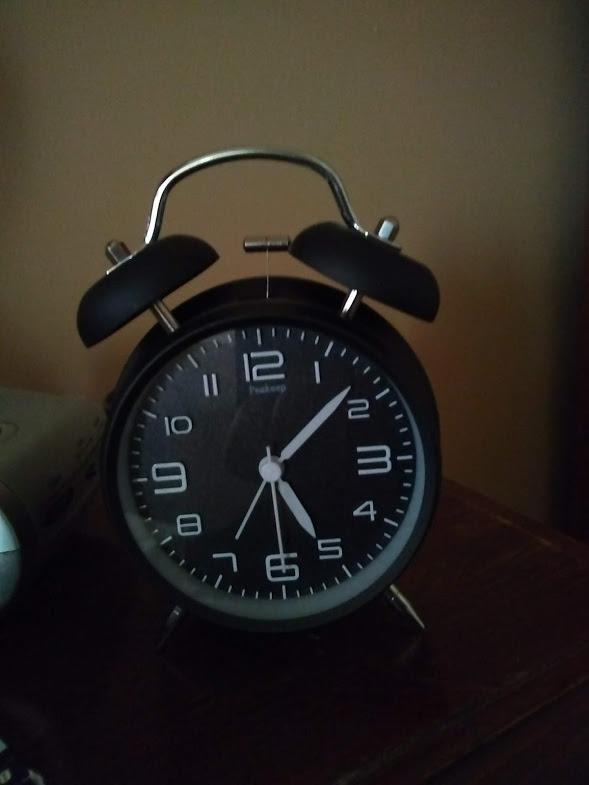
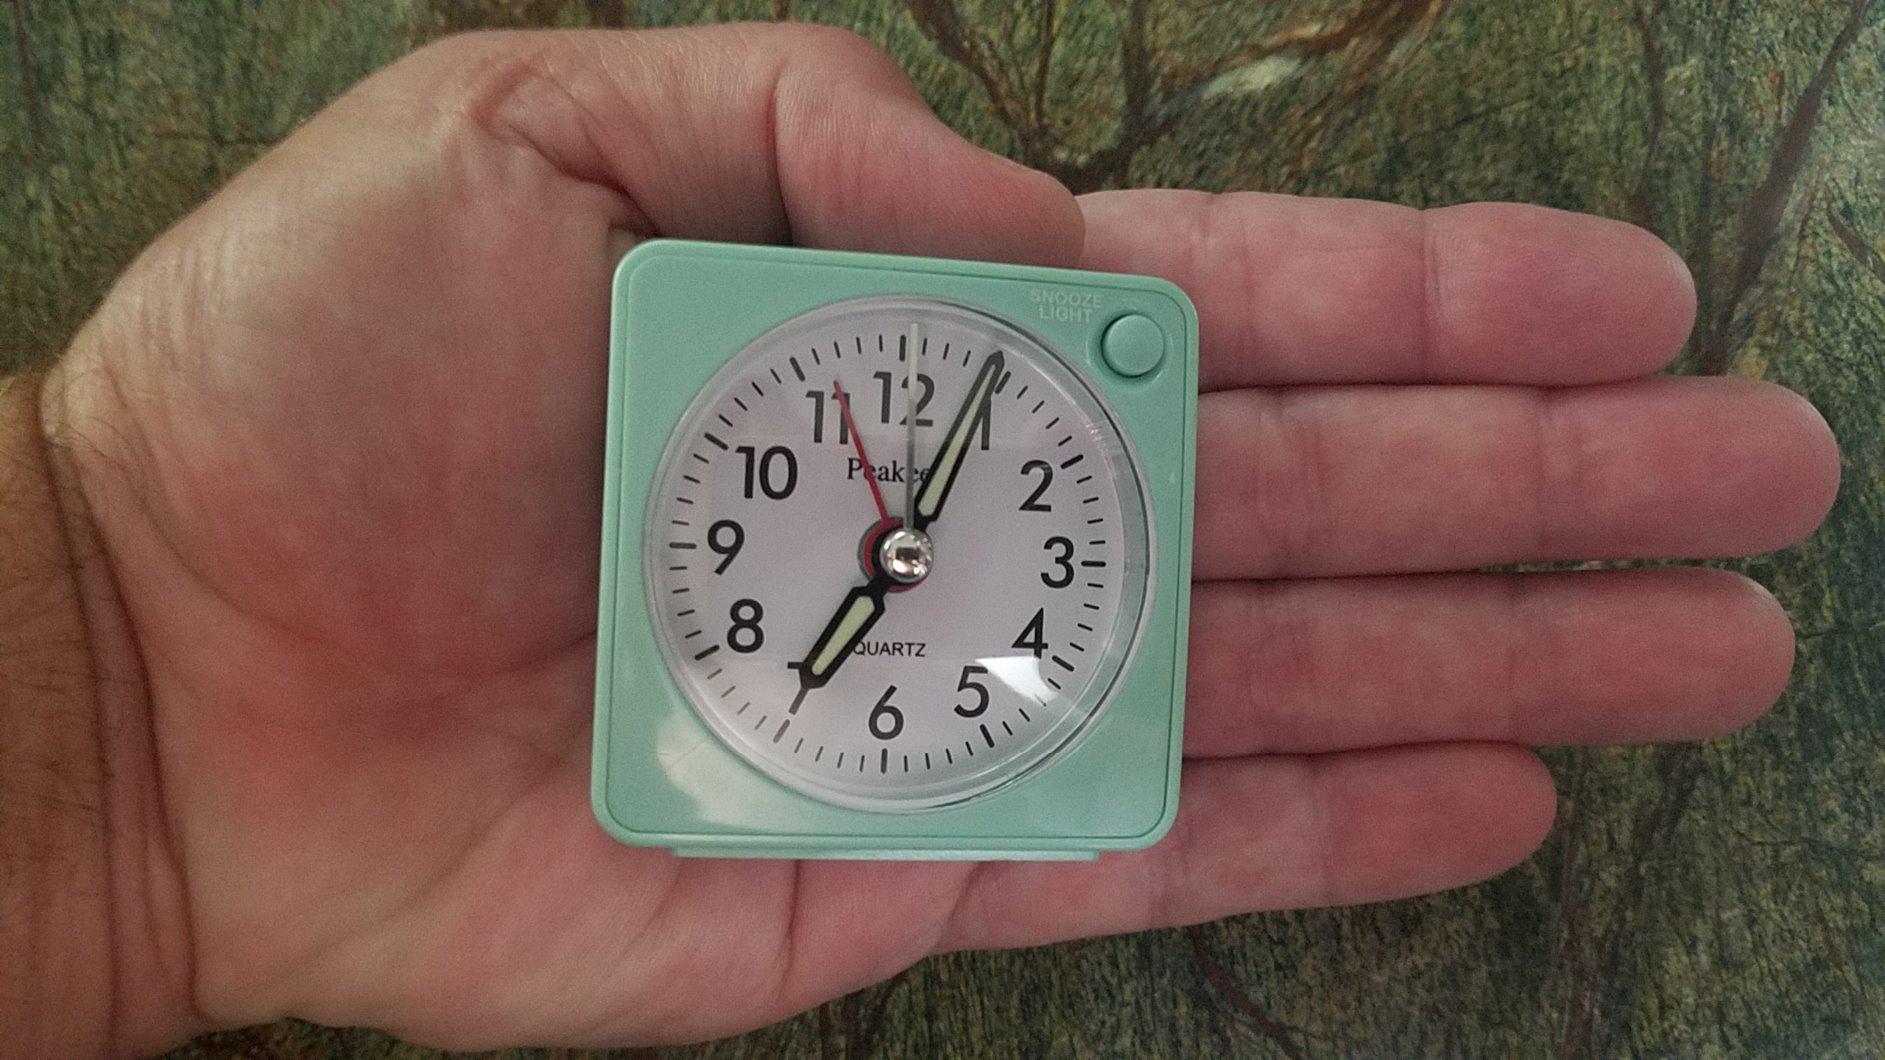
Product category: clock
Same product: no